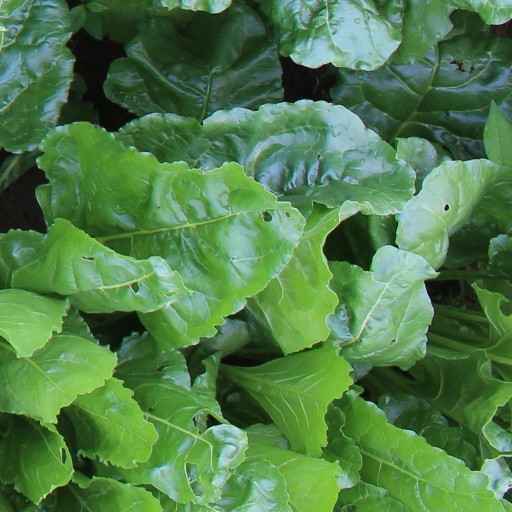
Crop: sugar beet